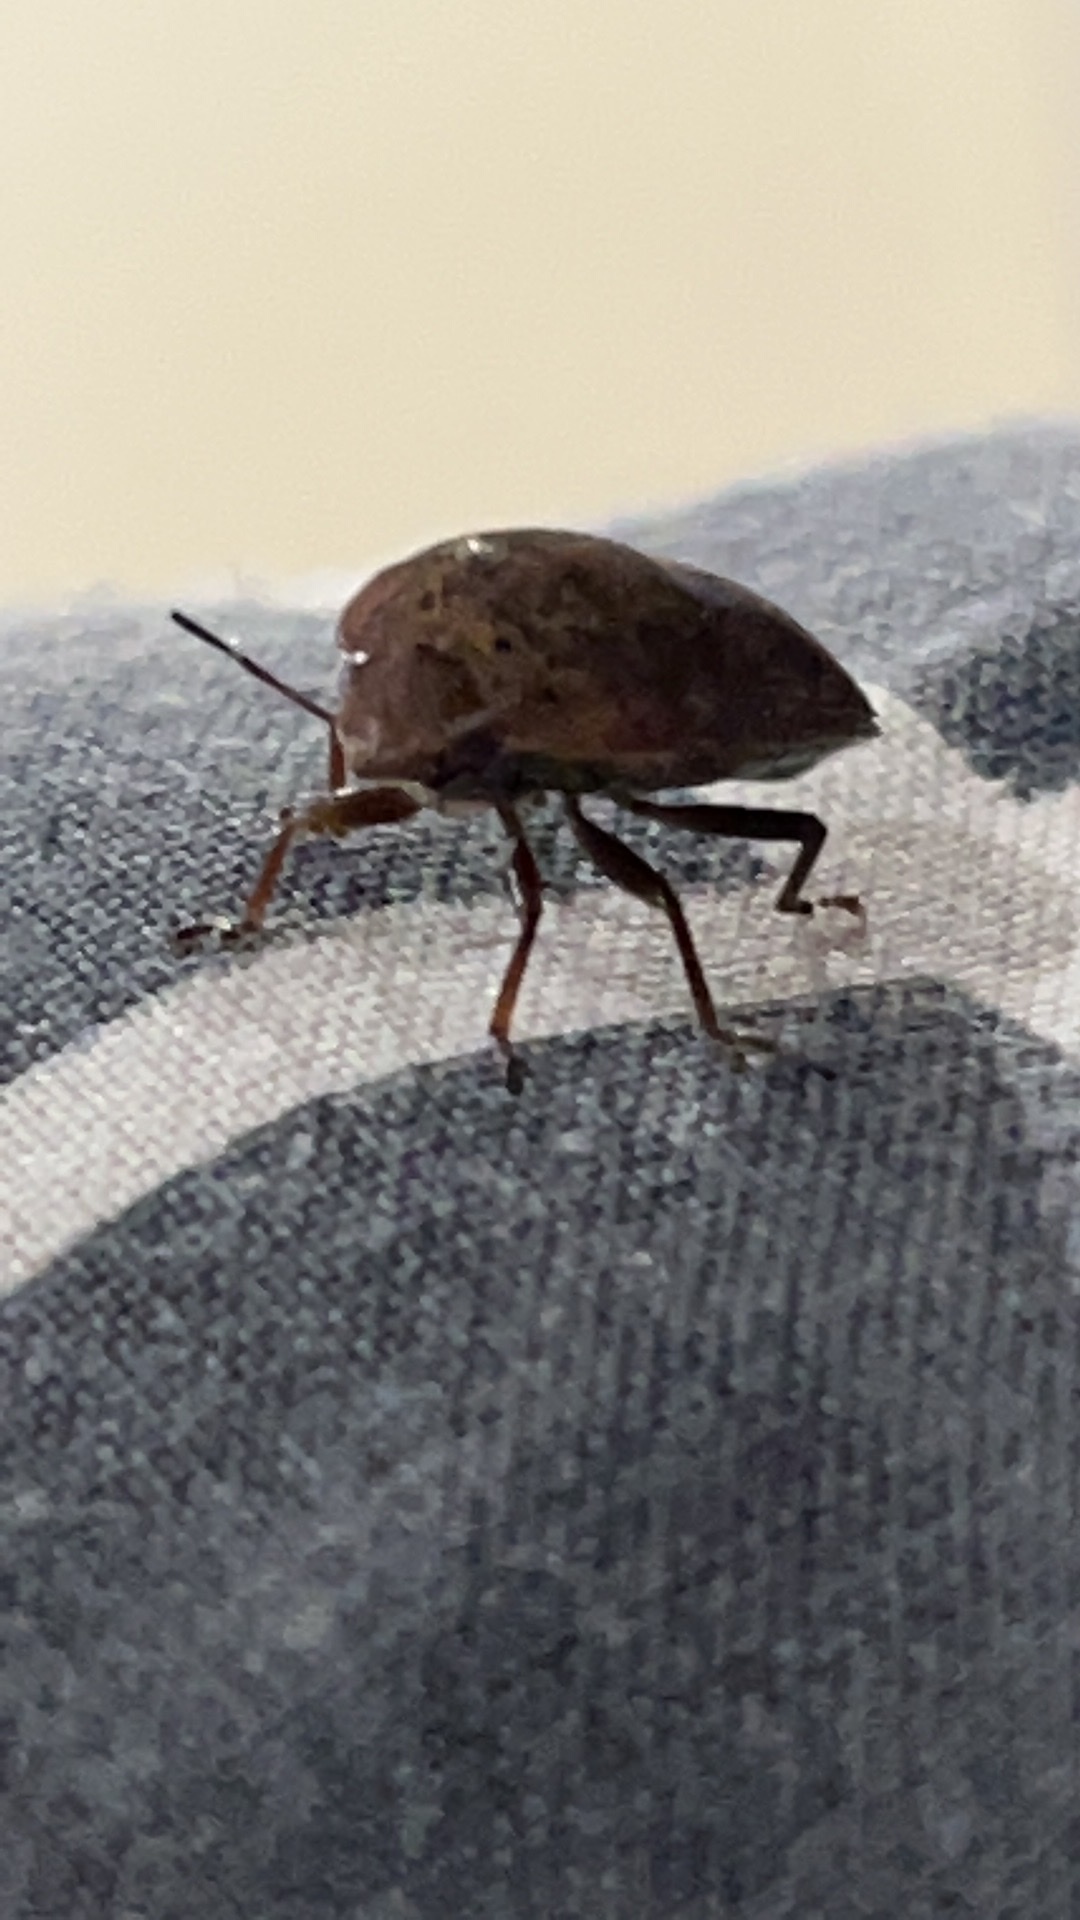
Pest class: stink_bug